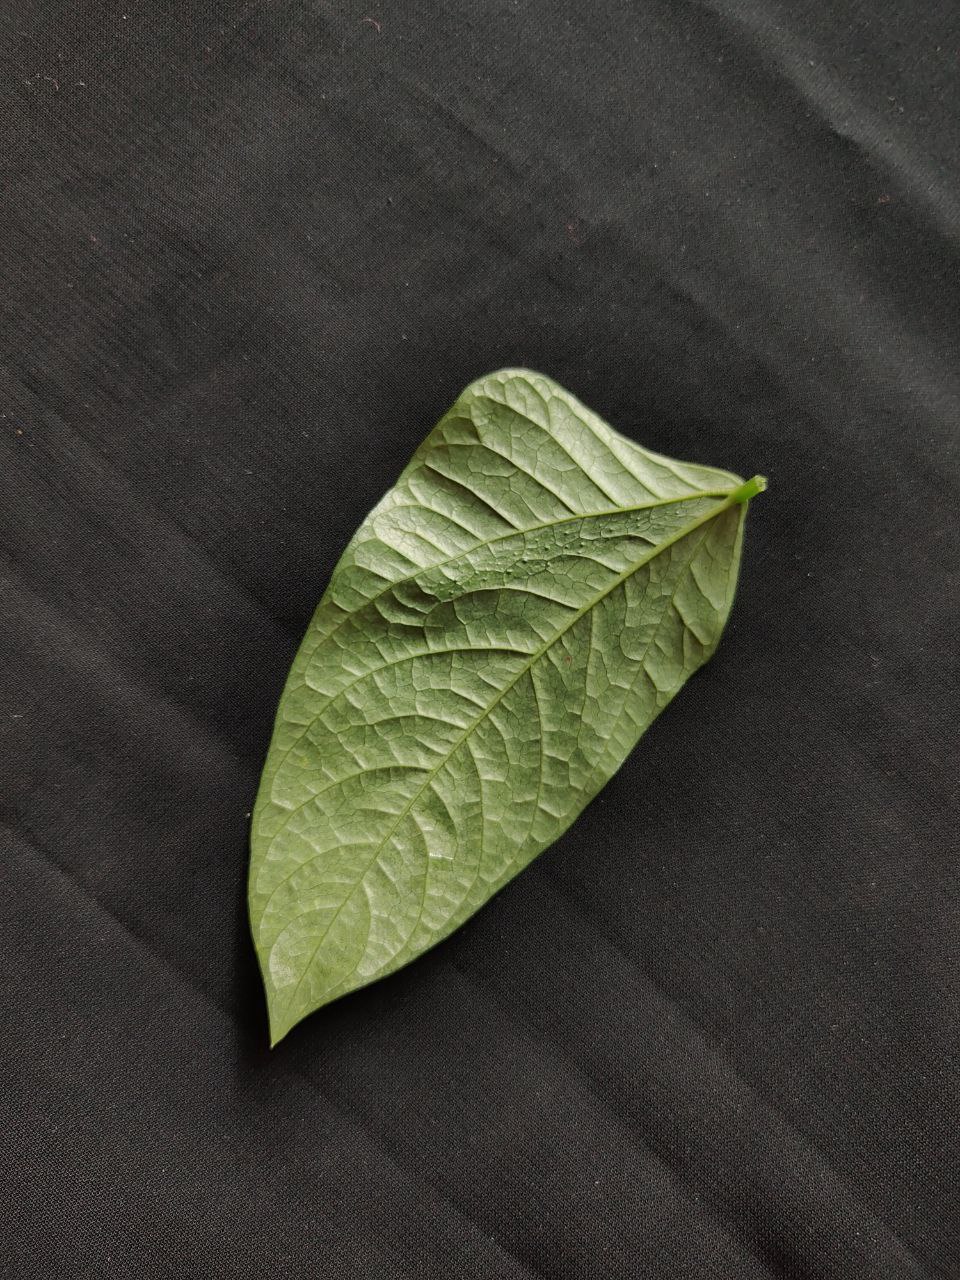
Crop: cowpea
Leaf condition: Mosaic Virus